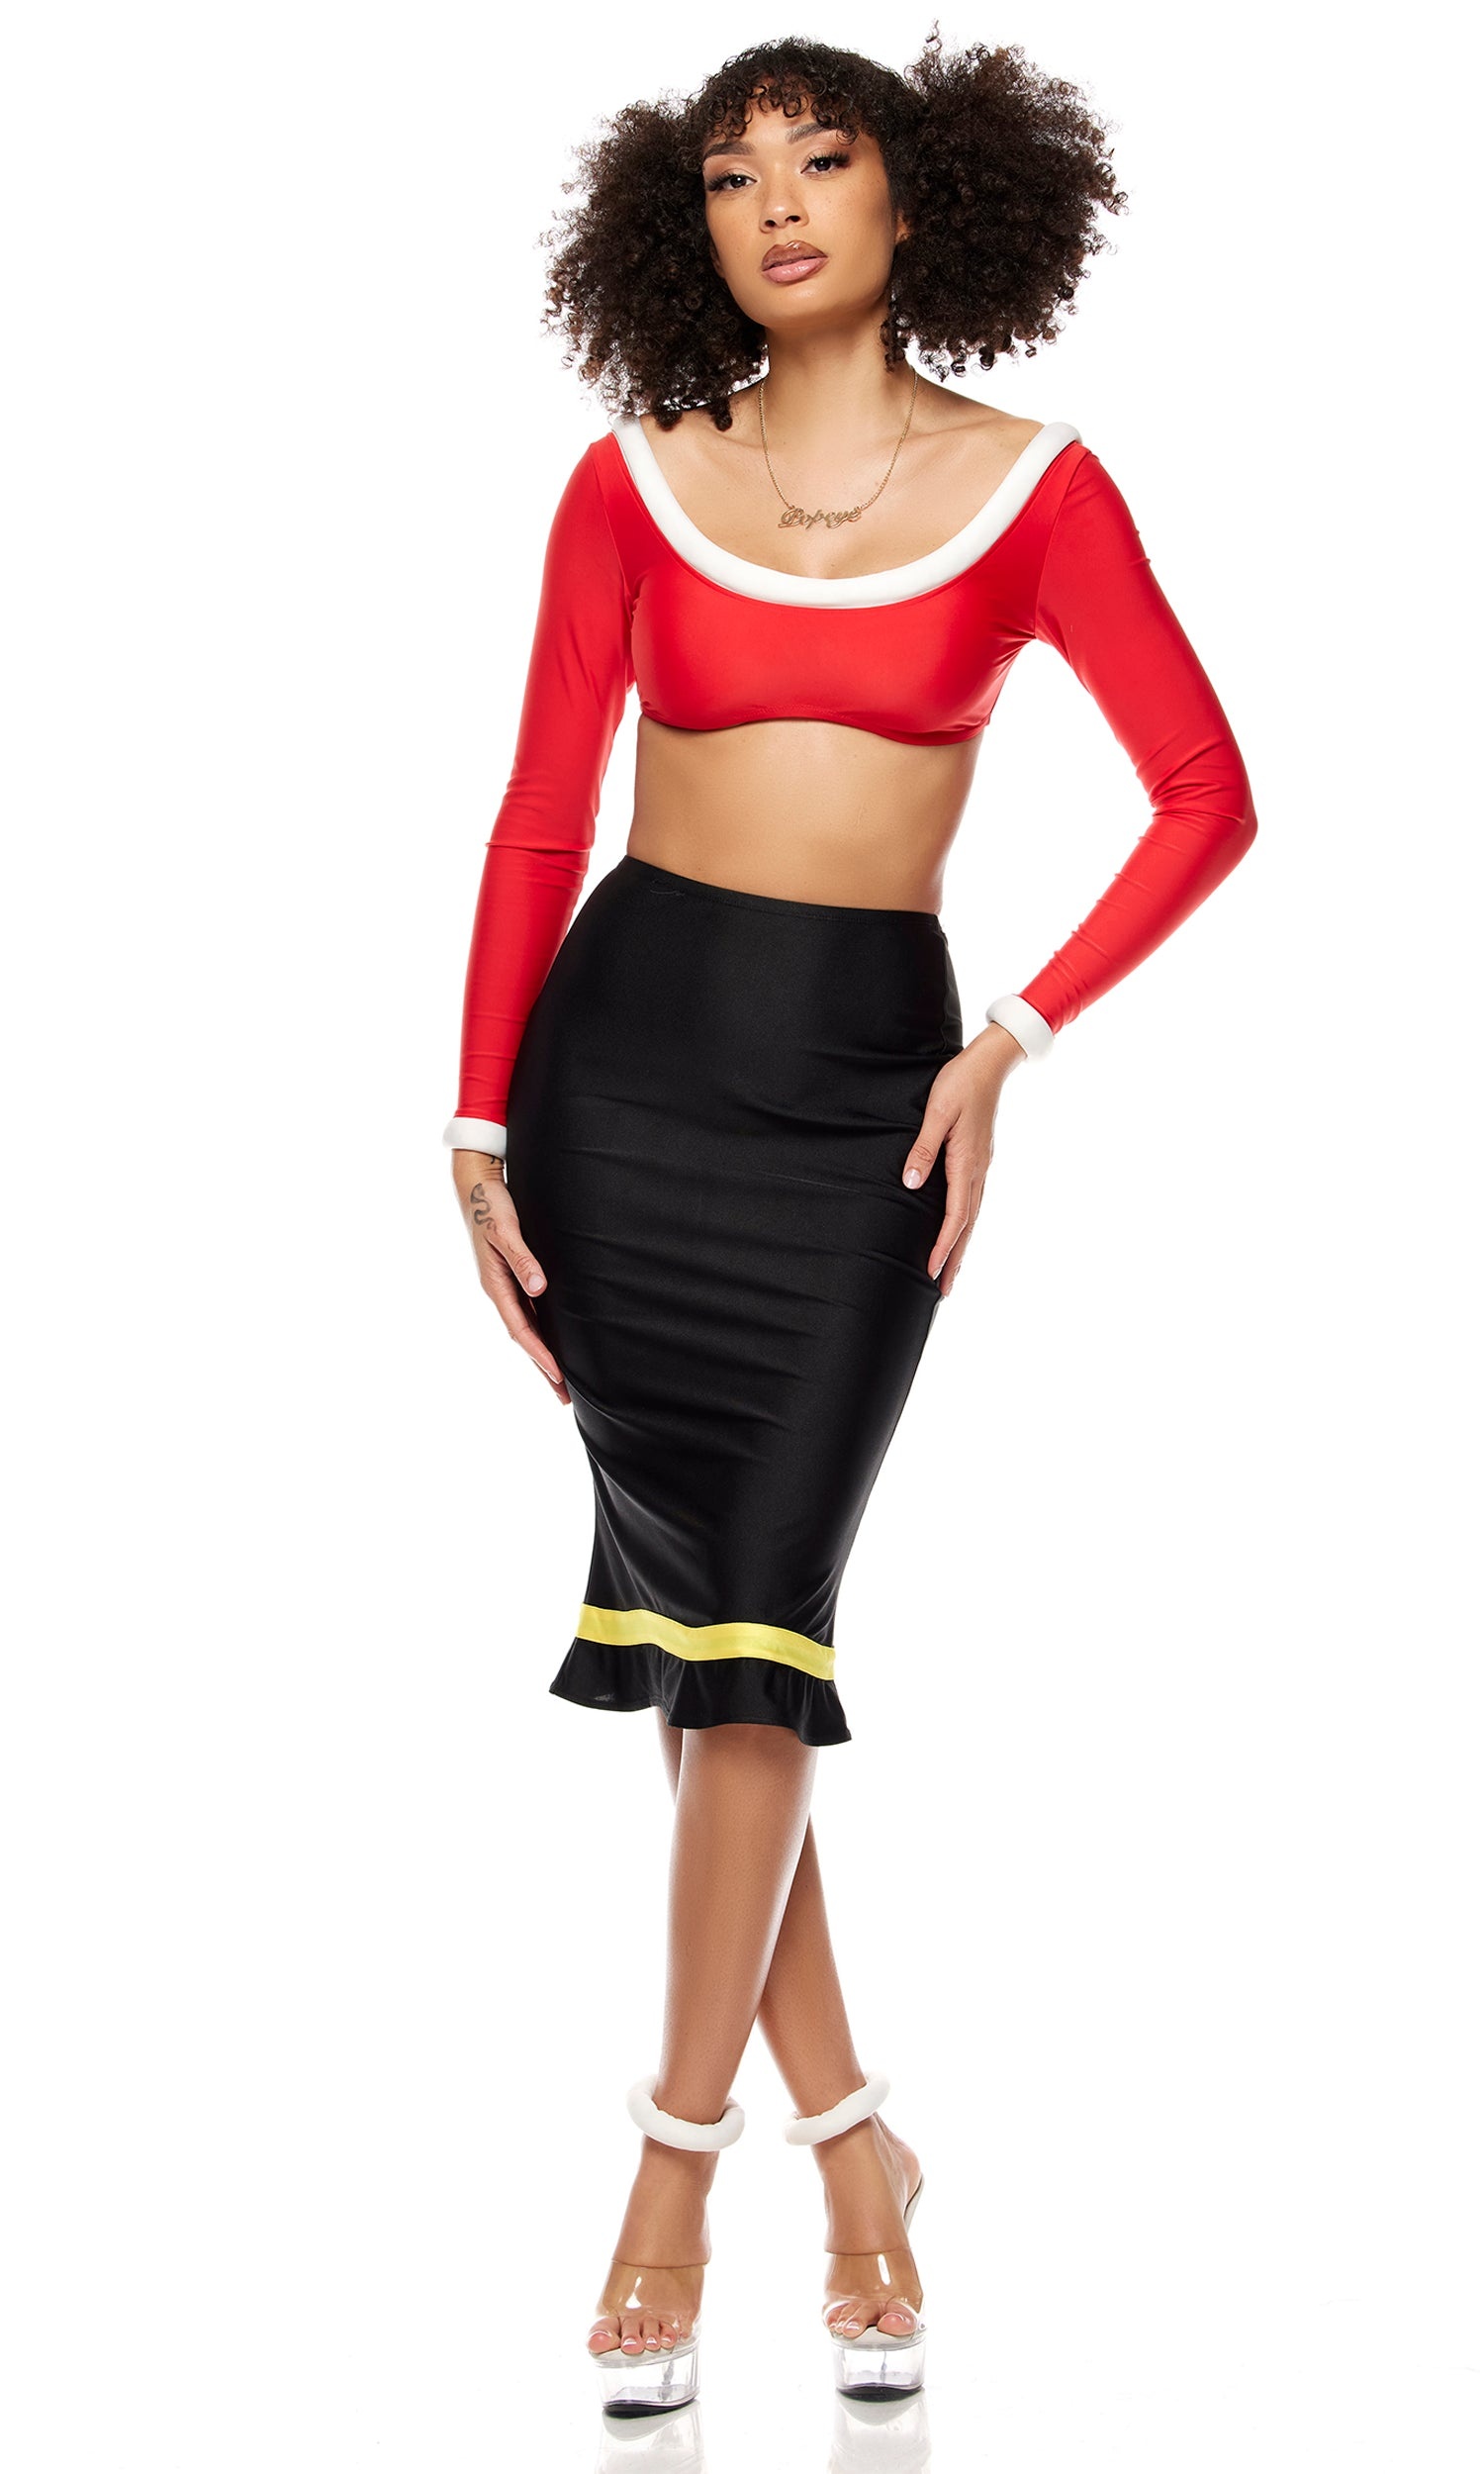
Sailor's Girl Cartoon Character Costume
Set sail for fun with this playful 4-piece sailor girl costume. It features a chic long-sleeve, wide scoop neck crop top with a padded contrast hem for a flattering fit. The ensemble includes a stylish pencil skirt, padded ankle bands, and a charming 'Popeye' necklace. Perfect for themed parties or making a splash on Halloween, this outfit ensures a memorable look. Components 4-piece set (Crop Top, Pencil Skirt, Ankle Bands, Necklace) Style Cartoon Character, Sailor, Sexy Costume Top Features Long Sleeve, Wide Scoop Neck, Padded Contrast Hem Bottom Style Pencil Skirt Included Accessories Padded Ankle Bands, 'Popeye' Necklace Color Multicolor Material Polyester Blend Care Instructions Hand Wash Cold, Hang Dry Occasion Halloween, Themed Parties, Cosplay
Brand: Forplay
Category: Apparel & Accessories > Costumes & Accessories > Costumes > Costume Sets